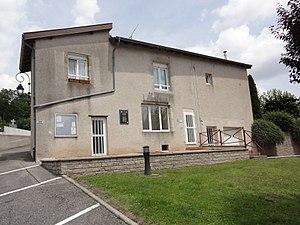
Haigneville (M-et-M) mairie
Haigneville est une commune française située dans le département de Meurthe-et-Moselle en région Grand Est.